Felip Pedrell

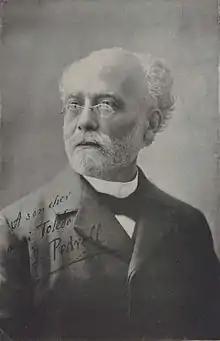
Felip Pedrell

Felip Pedrell Sabaté (Spanish: Felipe) (19 February 1841 – 19 August 1922) was a Catalan composer, guitarist and musicologist.